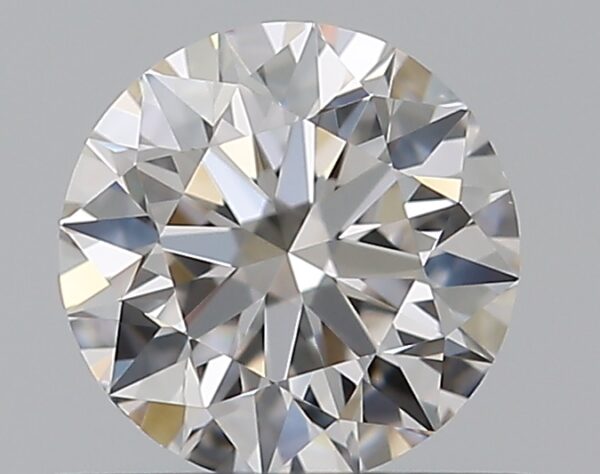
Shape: round
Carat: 0.5
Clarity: VVS2
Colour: G
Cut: EX
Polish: EX
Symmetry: EX
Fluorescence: N
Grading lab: GIA
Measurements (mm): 5.05 x 5.09 x 3.16